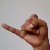
The image shows a hand gesture representing the letter 'J' in Indian Sign Language.